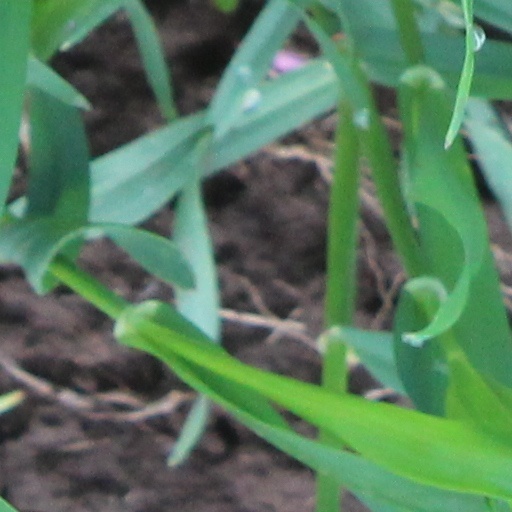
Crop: wheat